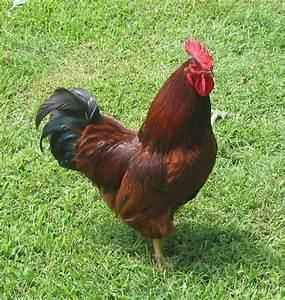
chicken